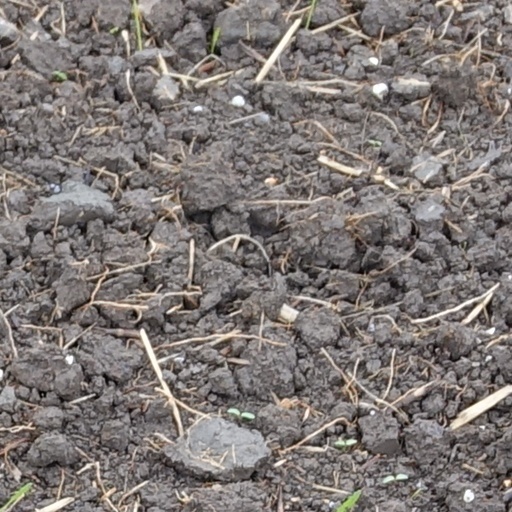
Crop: wheat